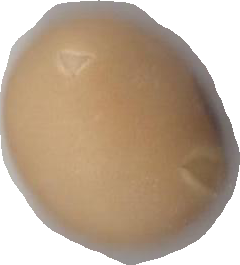
Variety: Anjasmoro